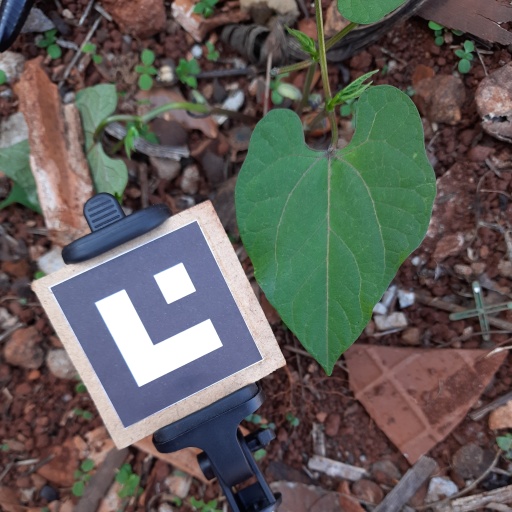
Observations: wavy surface, no eating holes, under shade